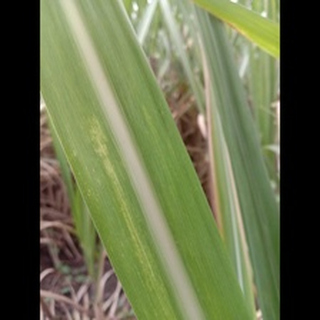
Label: sugarcane_mosaic